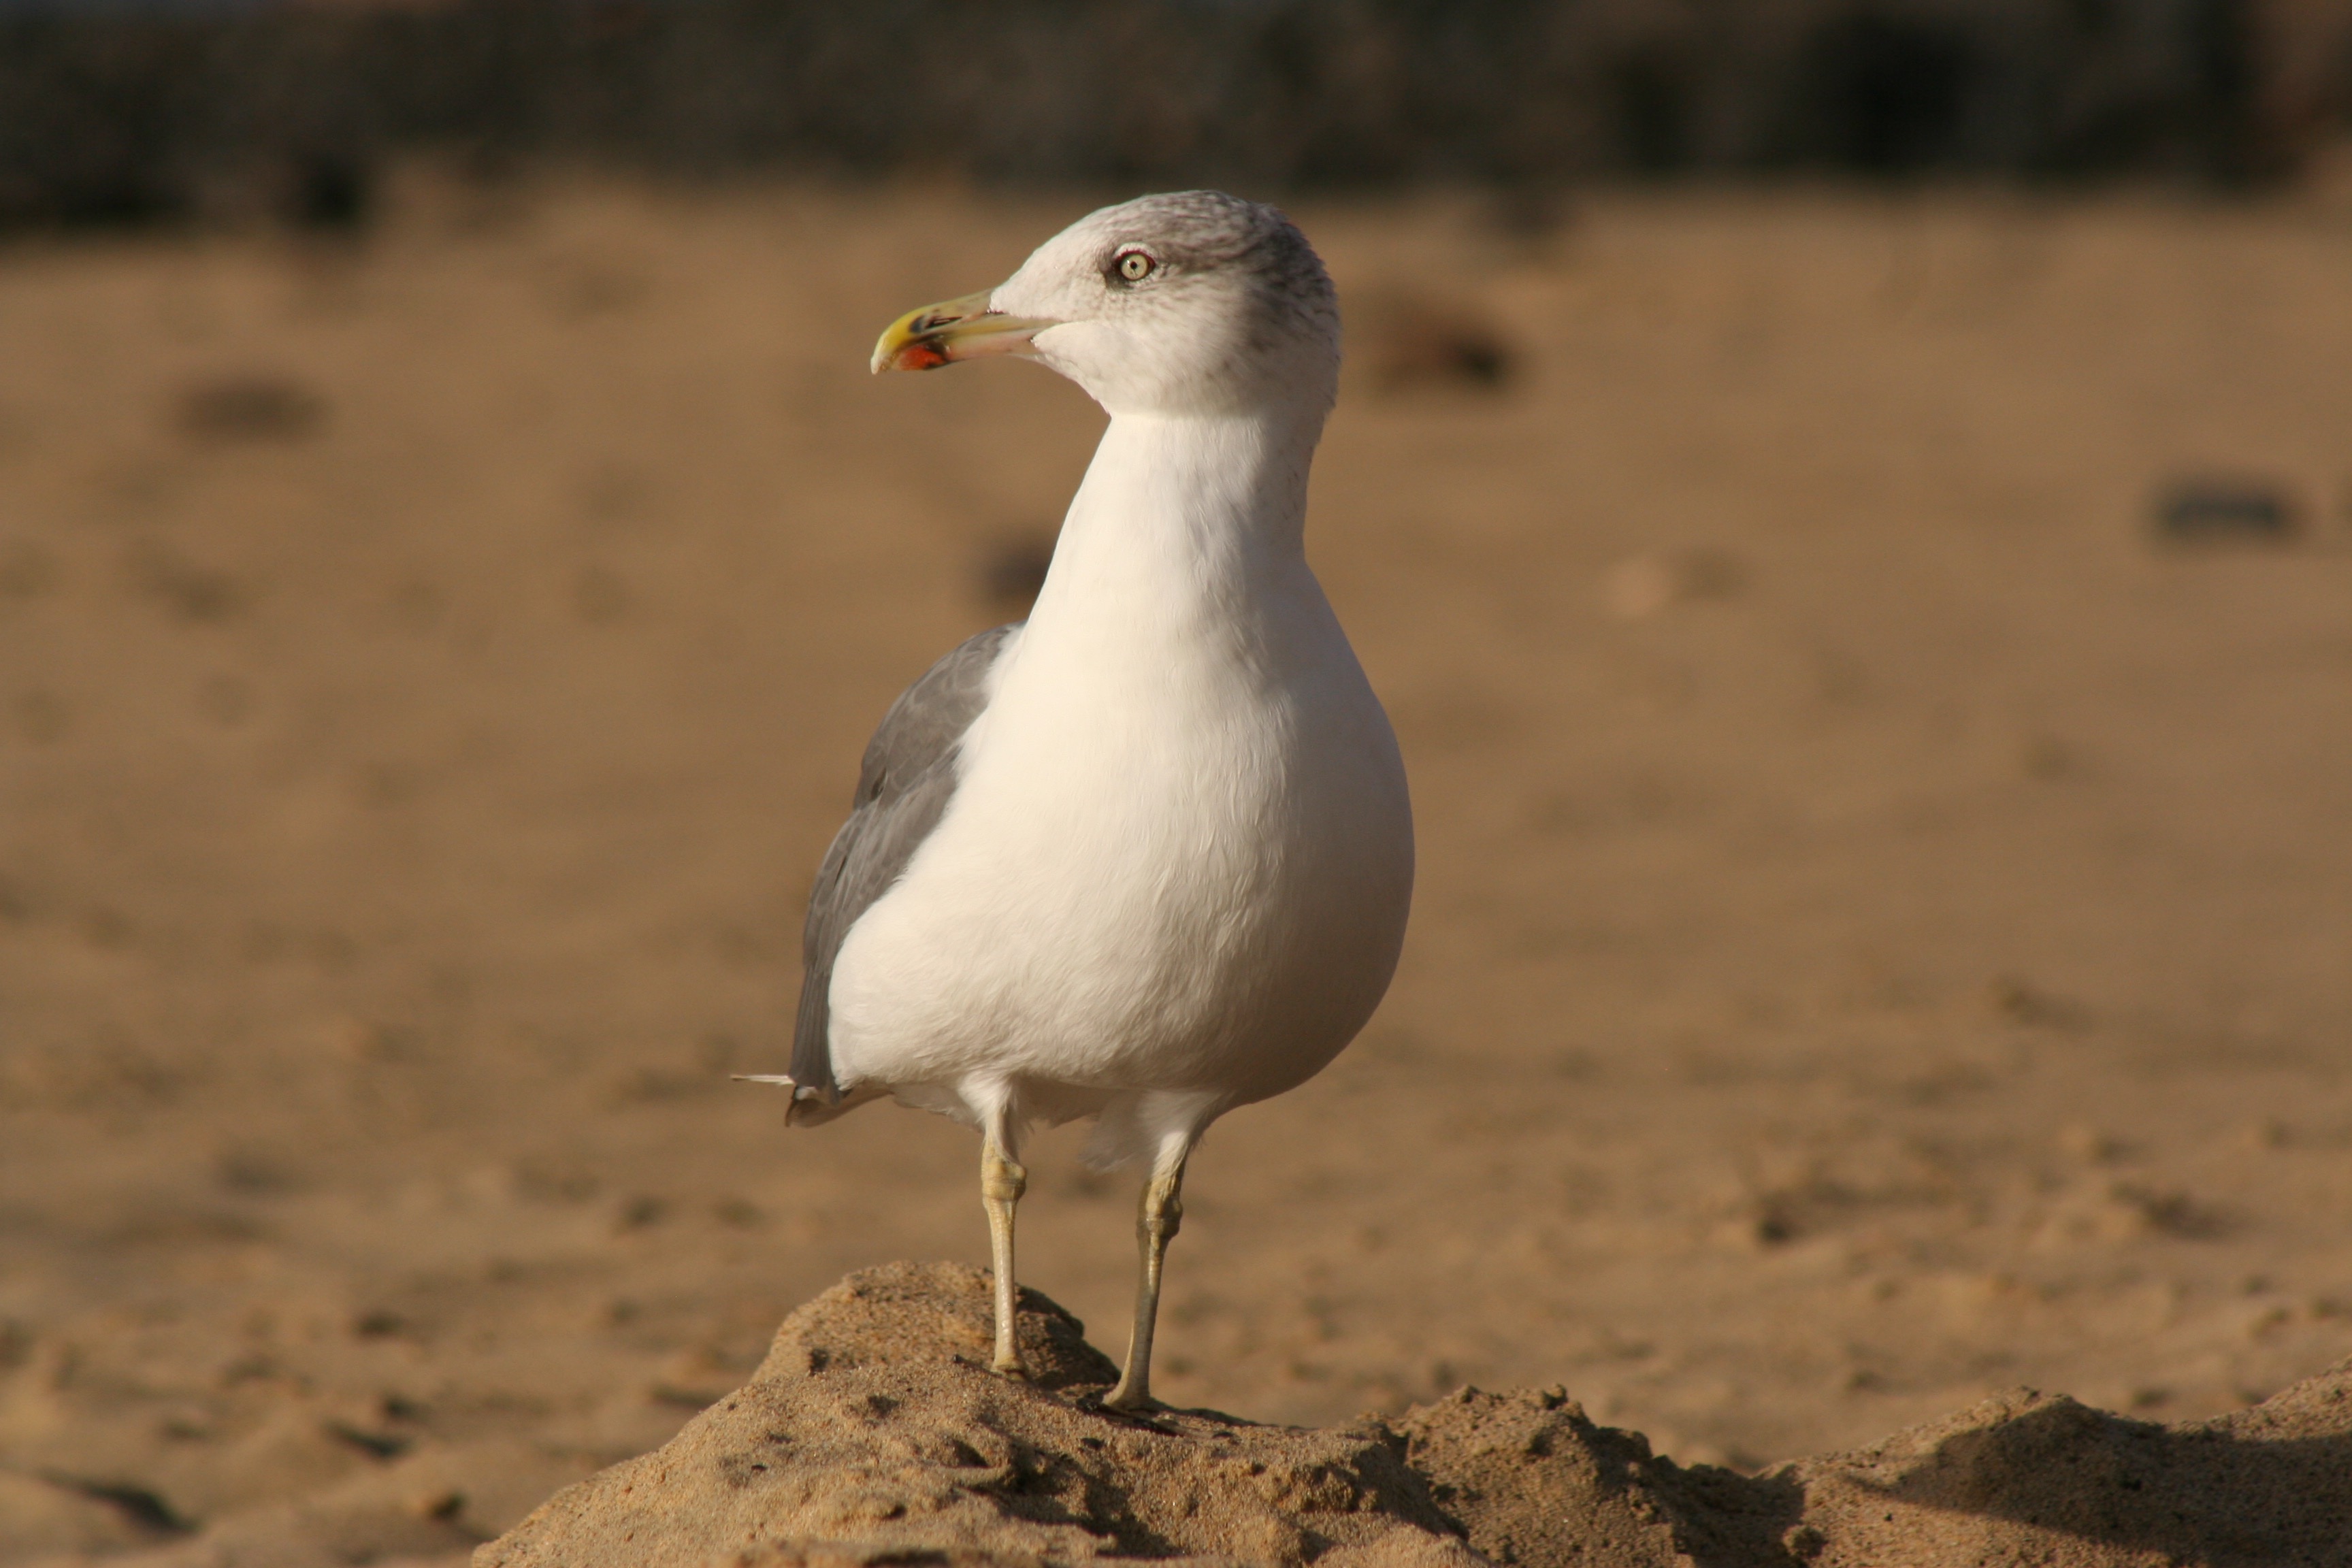
beach, seagull, bird, gull, seabird, beak, fauna, european herring gull, charadriiformes, great black backed gull, shorebird, wildlife, ecoregion